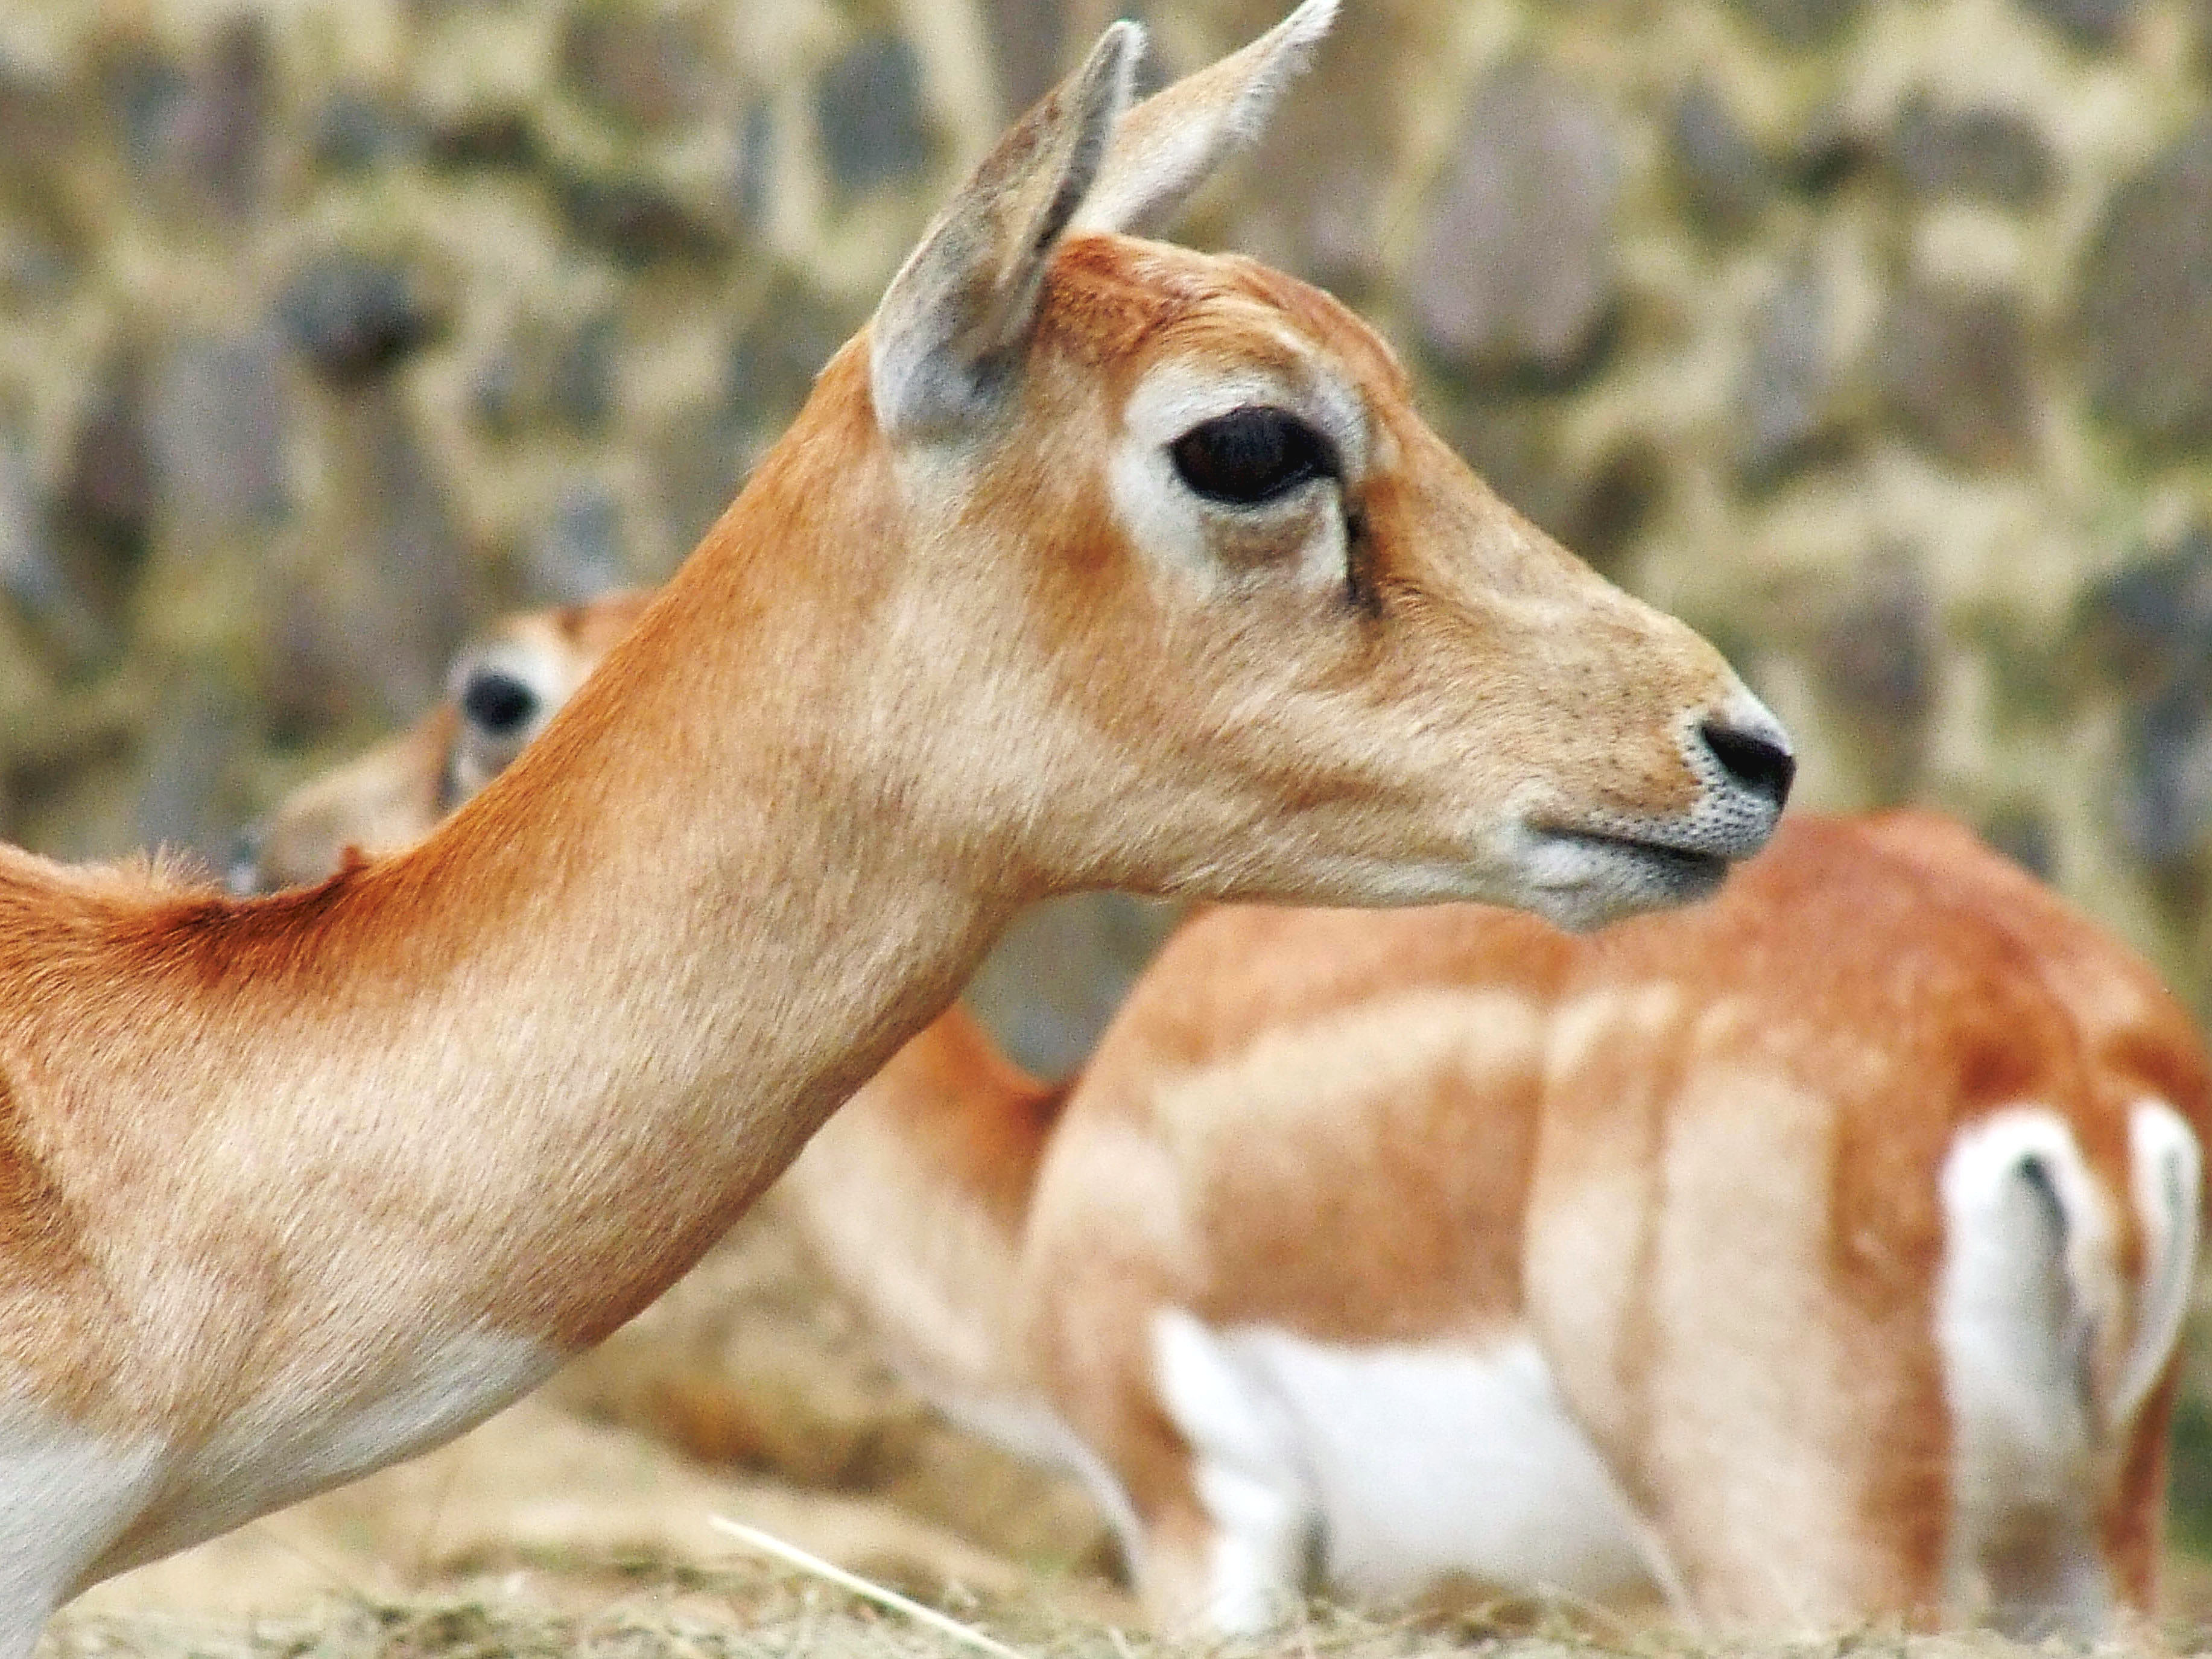
roe, peaceful, watching, brown, portrait, animal, zoo, mammal, vertebrate, wildlife, terrestrial animal, impala, antelope, cow goat family, adaptation, snout, fawn, gazelle, horn, pronghorn